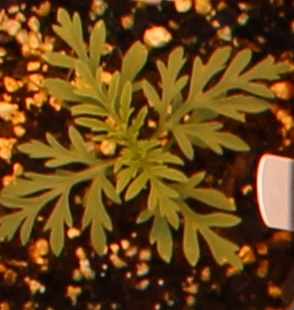
Label: Ragweed